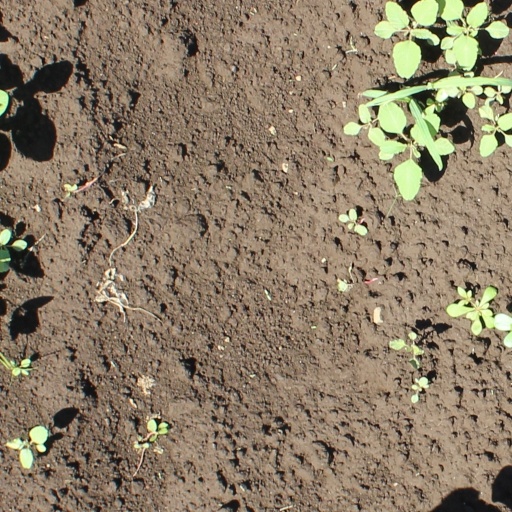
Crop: soybean